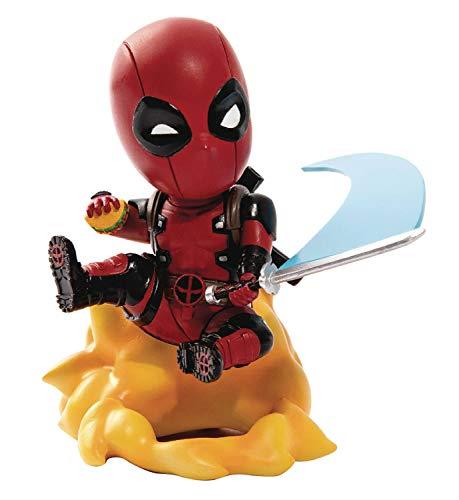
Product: Beast Kingdom Marvel Comics Mea-004 Deadpool Ambush Mini Egg Attack Action Figure
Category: Toys & Games | Toy Figures & Playsets | Action Figures
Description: The original Super Deformed egg attack look in miniature form.
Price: $8.53
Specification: ProductDimensions:3x2x3.5inches|ItemWeight:5.6ounces|ShippingWeight:5.6ounces(Viewshippingratesandpolicies)|DomesticShipping:ItemcanbeshippedwithinU.S.|InternationalShipping:Thisitemisnoteligibleforinternationalshipping.LearnMore|ASIN:B07CX96GFL|Itemmodelnumber:MAR188663|Manufacturerrecommendedage:15yearsandup